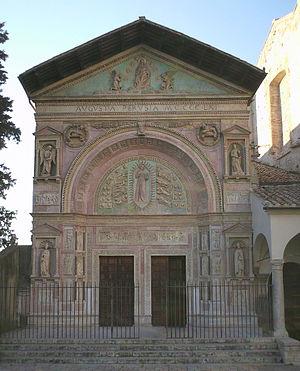
L'Oratoire Saint-Bernardin est un édifice religieux, dédié au saint Bernardin de Sienne, situé Piazza San Francesco à Pérouse en Ombrie.